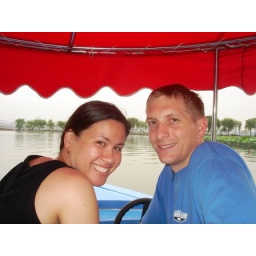
Driving this motorized boat around the lake was the closest thing we'd gotten to surfing in months!